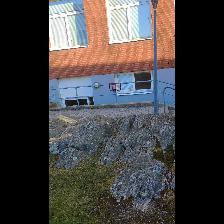
Label: NonHuman